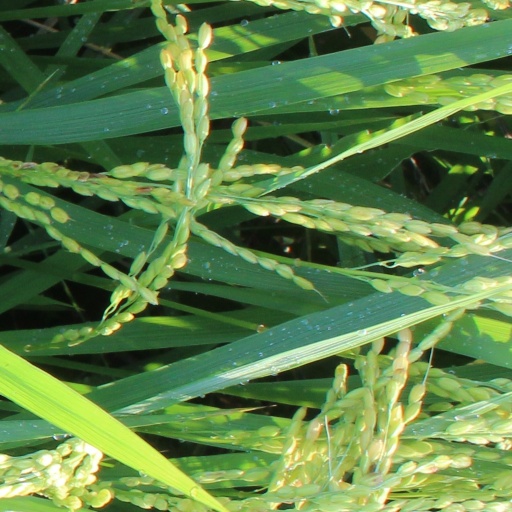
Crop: rice